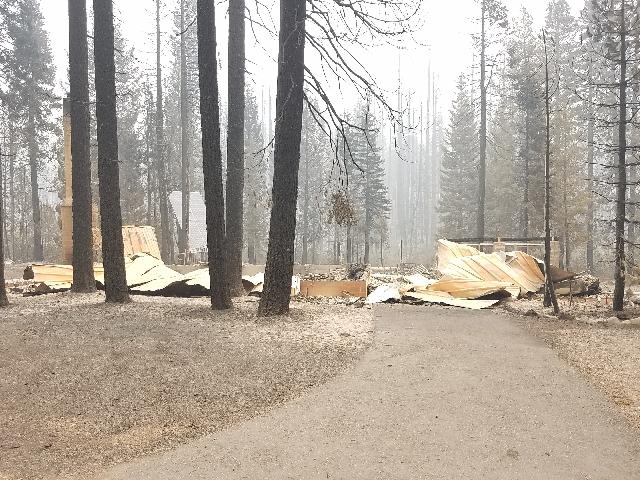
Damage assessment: destroyed